USAir Flight 405

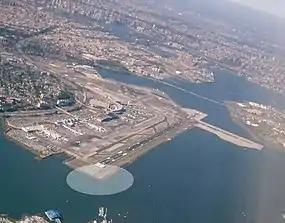
The crash site of USAir Flight 405 is highlighted by the white oval.

The tower cab coordinator on duty at the time of the accident stated that he saw a fireball emanating from the crash site following the accident. Upon seeing the flames, he sounded an alarm, alerting the Port Authority of New York and New Jersey Police, who responded. An investigation revealed that technical issues existed with an emergency telephone at LaGuardia, however it was found that these issues did not hinder the emergency response.